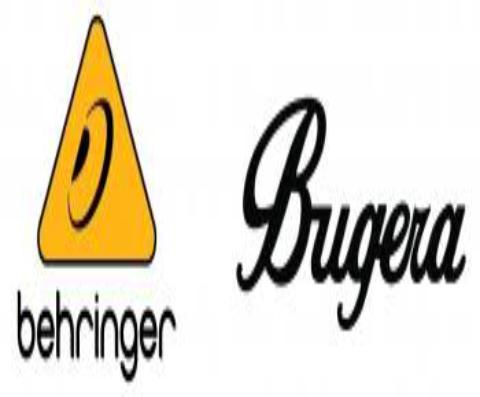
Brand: Behringer
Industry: Electronic